Edna Kenton

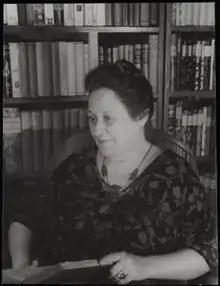
portrait of Edna Kenton by Carl Van Vechten, 1938

Edna Kenton (March 17, 1876 – February 28, 1954) was an American writer and literary critic. Kenton is best remembered for her 1928 work "The Book of Earths," which collected various unusual and controversial theories about a hollow earth, Atlantis, and similar matters.